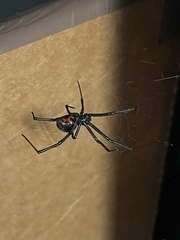
Species: Lactrodectus_hesperus